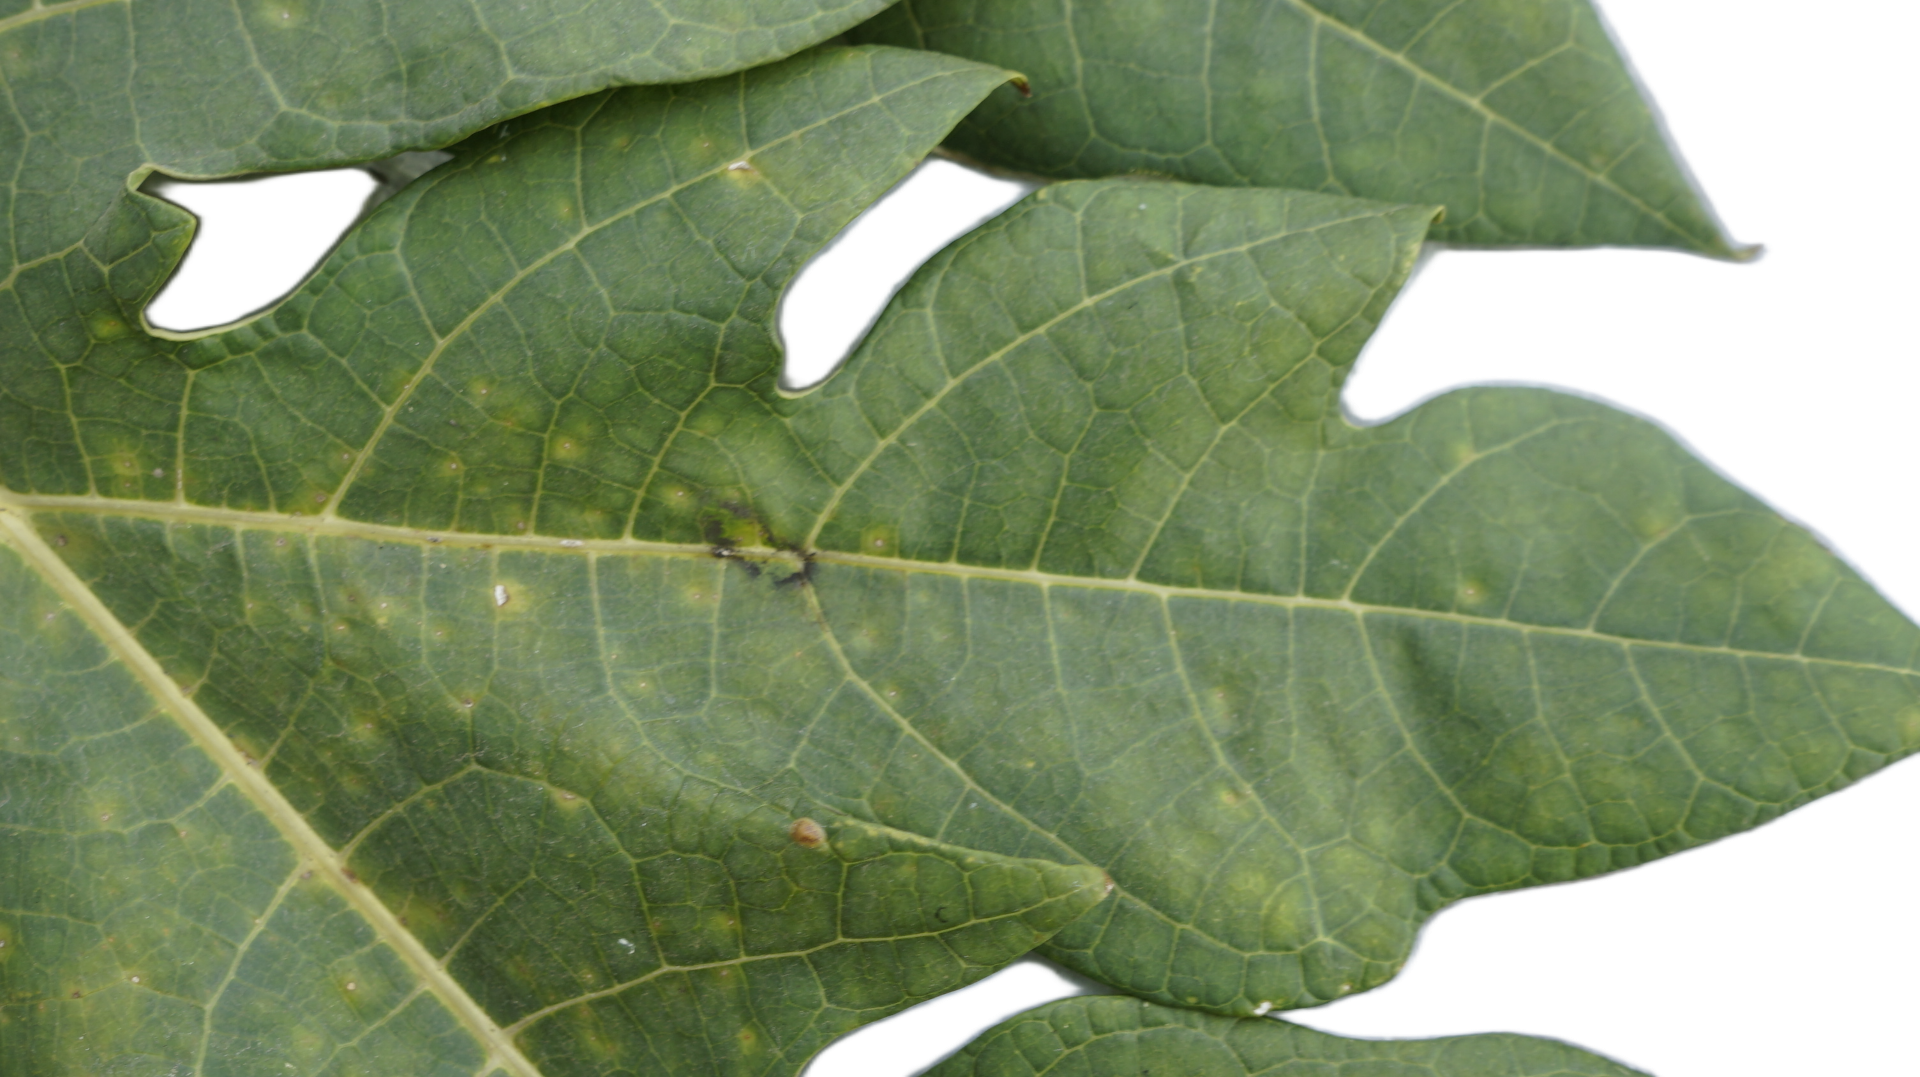
Crop: Papaya
Label: Carica_Insect_Hole